Dev Alahan

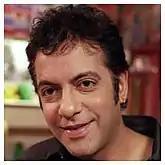
Dev as he appeared in 1999.

Amy Goskirk (Jayne Ashbourne), an ex-girlfriend, follows Dev to Weatherfield, claiming he had promised to marry her. He denies this, claiming she is mentally unstable so she claims to be pregnant with his baby and that she had attempted suicide. When she turns up at the Rovers Return with bandaged wrists, Dev exposes her lies by ripping off the bandages, revealing no cuts.